Home Rule Crisis

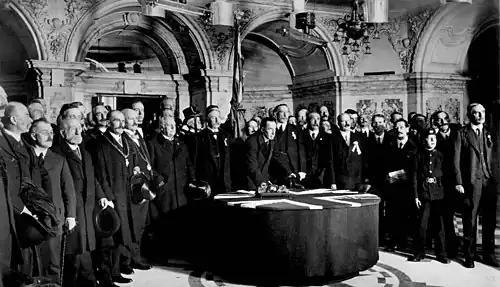
Edward Carson signing the Ulster Covenant, 1912. James Craig stands behind his left shoulder.

The Home Rule Crisis was a political and military crisis in the United Kingdom of Great Britain and Ireland that followed the introduction of the Third Home Rule Bill in the House of Commons of the United Kingdom in 1912.